Alex Turner

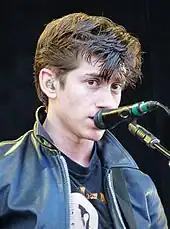

Turner was "into hip-hop in a big way" as a teenager. When he first started writing lyrics, Roots Manuva's "Run Come Save Me" was his main influence. He also listened to Rawkus Records and Lyricist Lounge compilations, and artists such as Dr. Dre, Snoop Dogg, Outkast, Eminem and the Streets. He has repeatedly cited Method Man as one of his favourite lyricists, and has referenced the Wu-Tang Clan in his own lyrics.